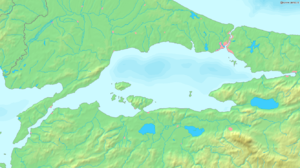
La géostratégie de la mer Noire est l'étude de la mer Noire en tant que territoire partagé ou disputé entre les États. La cause principale de ces tensions est la présence d’hydrocarbures. La majorité des ressources de pétrole et de gaz se trouvent à l'ouest de la mer Noire, sur le plateau continental face aux bouches du Danube, et dans la mer d'Azov, qui fait partie des eaux intérieures de la Russie et de l’Ukraine, le partage de ces espaces mettant en tension les intérêts de chaque riverain.
La mer de Marmara, autrefois appelée la Propontide, est une mer située entre l'Europe orientale et l'Asie Mineure, et qui communique avec les Dardanelles au sud-ouest et le Bosphore au nord-est. Par ces détroits, elle constitue une mer transitoire entre la mer Égée et la mer Noire. La mer de Marmara s'étend sur une superficie de 11 500 km² et a une profondeur maximale de 1 261 mètres. Elle est bordée au nord et au sud par la Turquie et est située sur une faille responsable de nombreux et dramatiques séismes.
Dans la politique européenne, les « Détroits » sont la longue passe entre la mer Méditerranée et la mer Noire, marquée par le resserrement aux extrémités de la passe. Ils se composent du détroit des Dardanelles, long et très étroit, qui mène de la Méditerranée à la mer de Marmara, puis vient le détroit du Bosphore, qui conduit à la mer Noire.